486958 Arrokoth

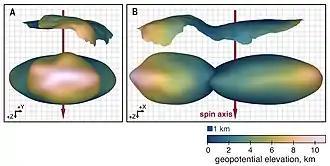
Shape model of Arrokoth, colored to show variations in geopotential elevation across its surface

Arrokoth is a contact binary consisting of two lobes (lobi) attached by a narrow neck or waist, which is encircled by a bright band named "Akasa Linea". The lobi were likely once two objects that later merged in a slow collision. The larger lobus, Wenu, is measured at about across its longest axis while the smaller lobus, Weeyo, is measured at across its longest axis. Wenu is lenticular in shape, being highly flattened and moderately elongated. Based on shape models of Arrokoth constructed from images taken by the "New Horizons" spacecraft, the dimensions of Wenu are approximately . In contrast, Weeyo is less flattened, with dimensions of . As a whole, Arrokoth is across its longest axis and is about thick, with the centers of the lobi separated from each other by .